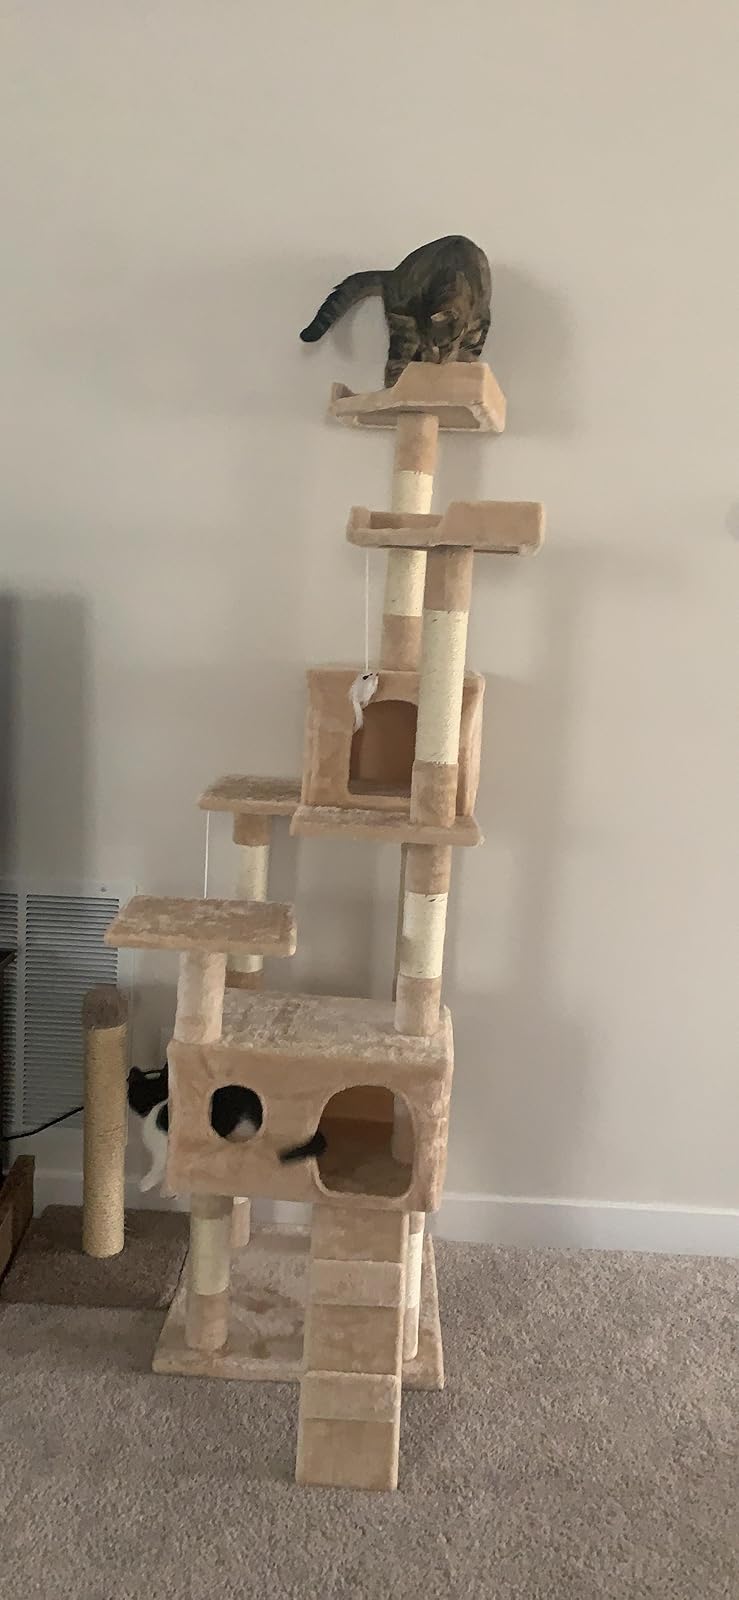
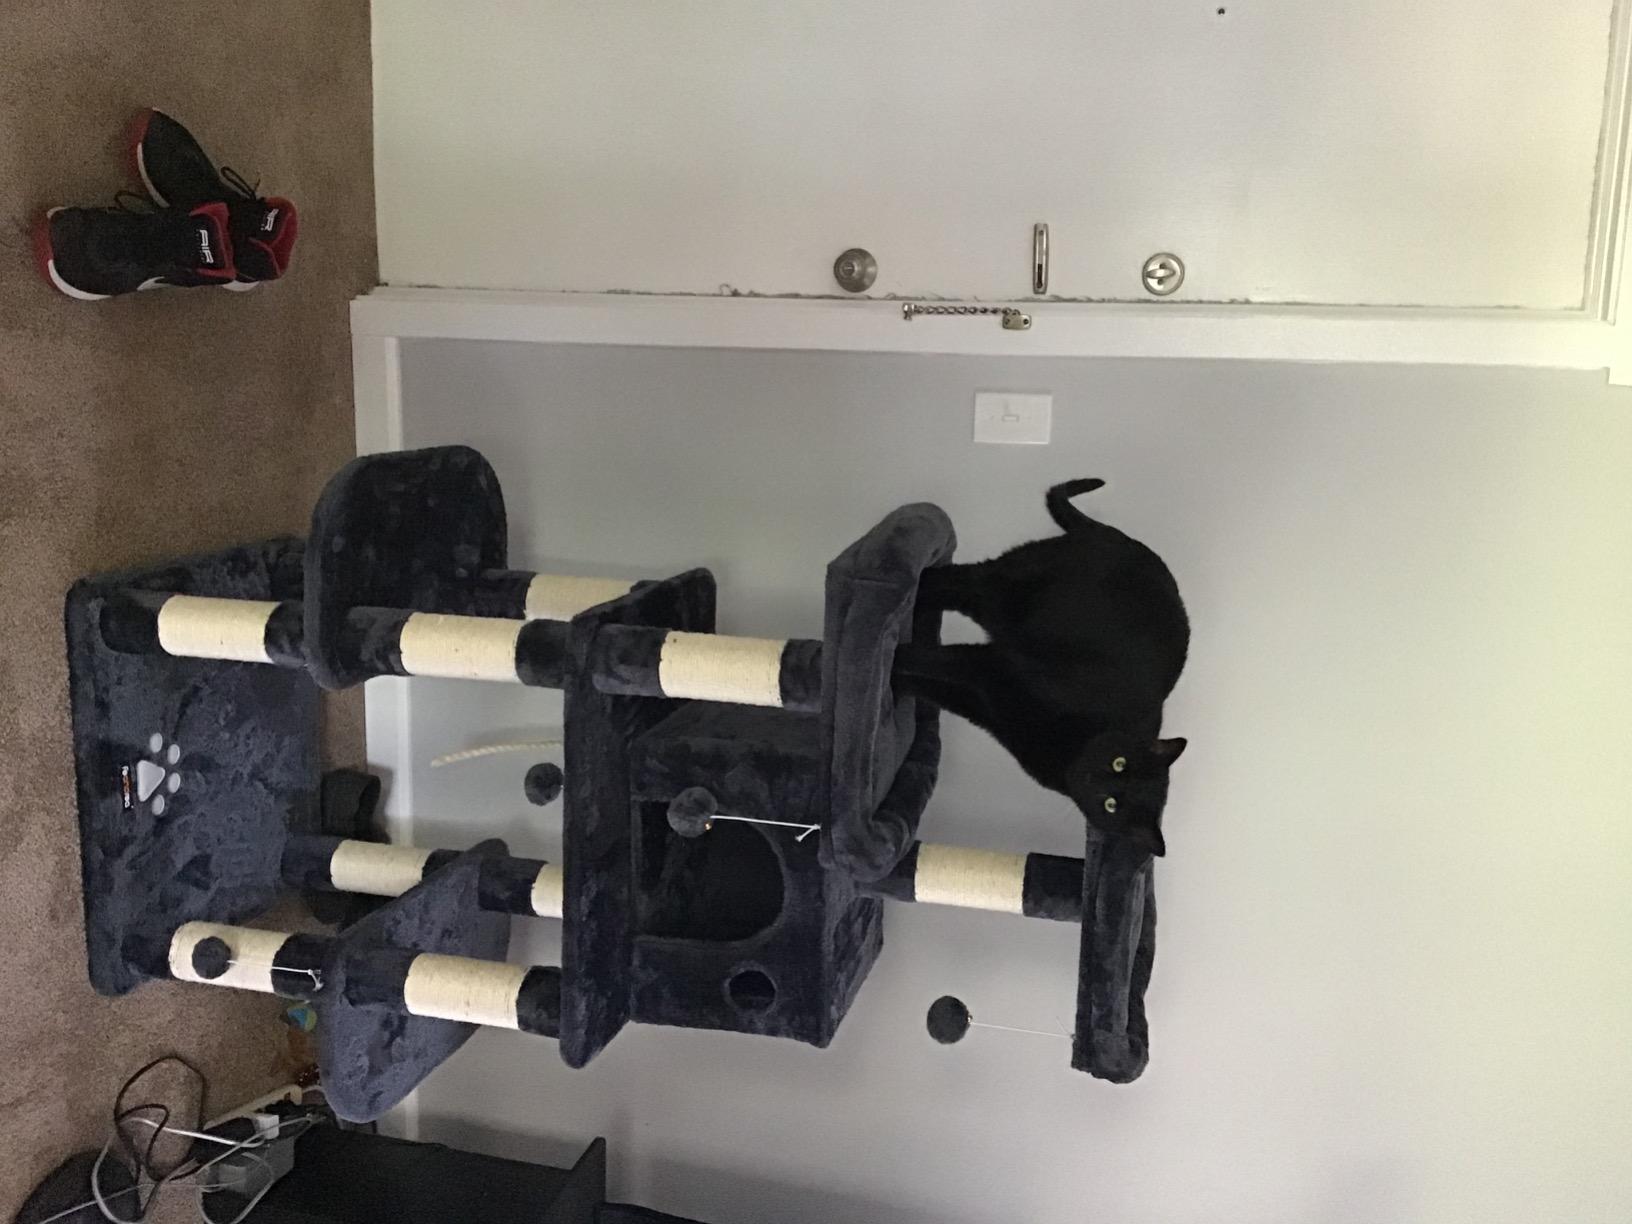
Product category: items_cat tree
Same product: no